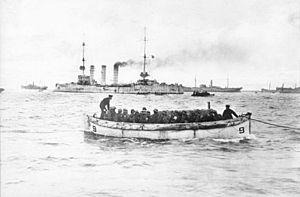
Le SMS Danzig est un croiseur léger de la classe Bremen construit pour la Kaiserliche Marine au début des années 1900.